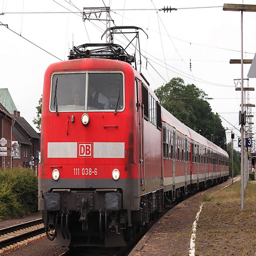
A train driving down the tracks near a building.
A red train on a track passing a building.
a red and white trains engine pulling its train cars
A passenger train on it's way to the next station.
A long red passenger train passing through a town.